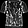
Label: Shirt